History of guerrilla warfare

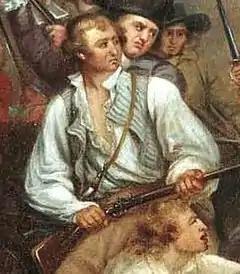
Thomas Knowlton led Knowlton's Rangers in the Continental Army.

Although many of the engagements of the American Revolution were conventional, guerrilla warfare was used to a certain extent during this conflict from 1775 to 1783, which made a significant impact. Guerrilla tactics were first used in the US at the Battles of Lexington and Concord by the Patriots at April 19, 1775. George Washington sometimes used some sort of unconventional methods to fight the British. During the Forage War, George Washington sent militia units with limited Continental Army support to launch raids and ambushes on British Army detachments and forage parties, the militia, and Continental Army support would skirmish with British detachments in small-scale battles and engagements. Throughout the Forage War, British casualties exceeded past 900. The Forage War raised morale for the Patriots as their guerrilla operations against the British were very effective.